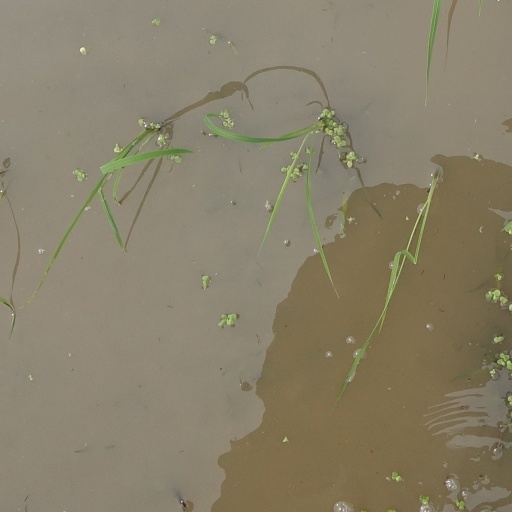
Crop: rice